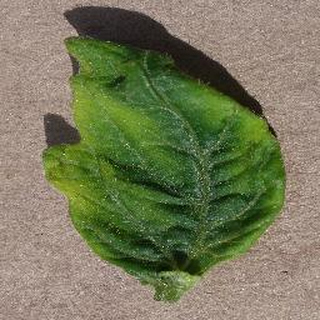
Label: tomato_yellow_leaf_curl_virus